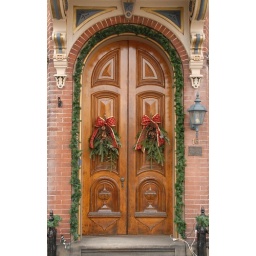
Holiday decorations on a wooden door (not my house by the way) in historic Danville Pennsylvania USA